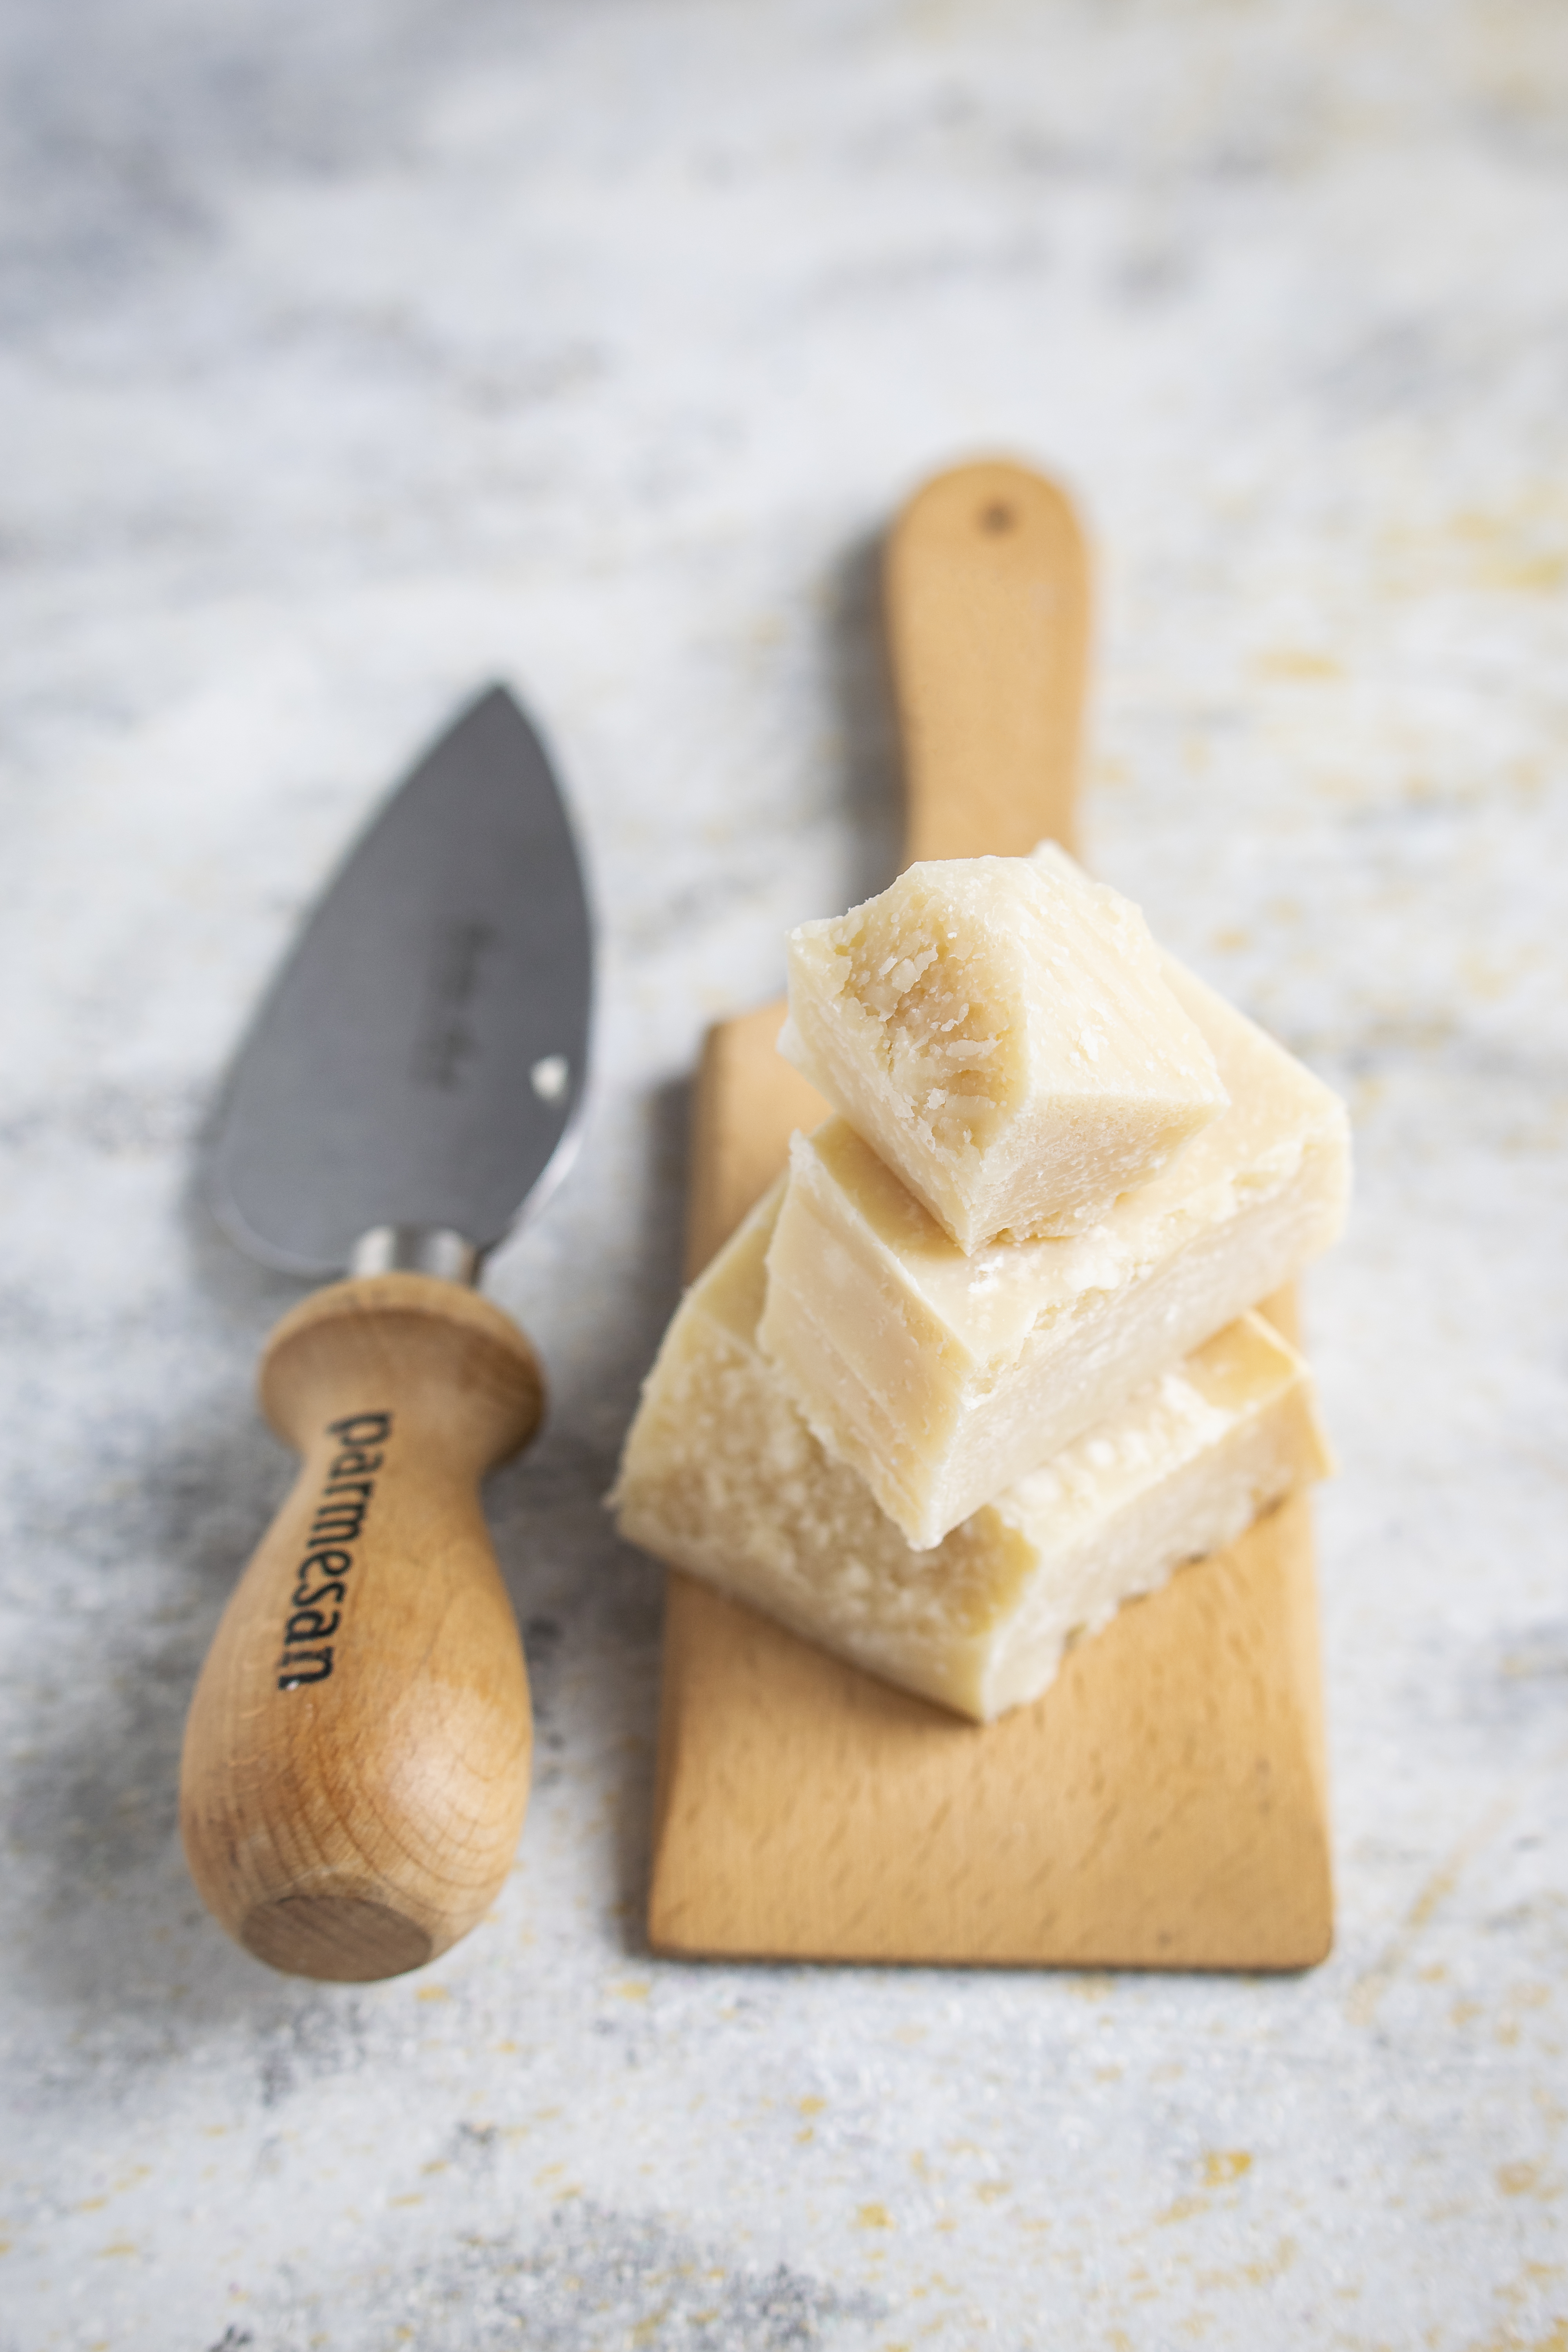
food, cheese, dairy, cutting board, parmigiano reggiano, cuisine, camembert cheese, dish